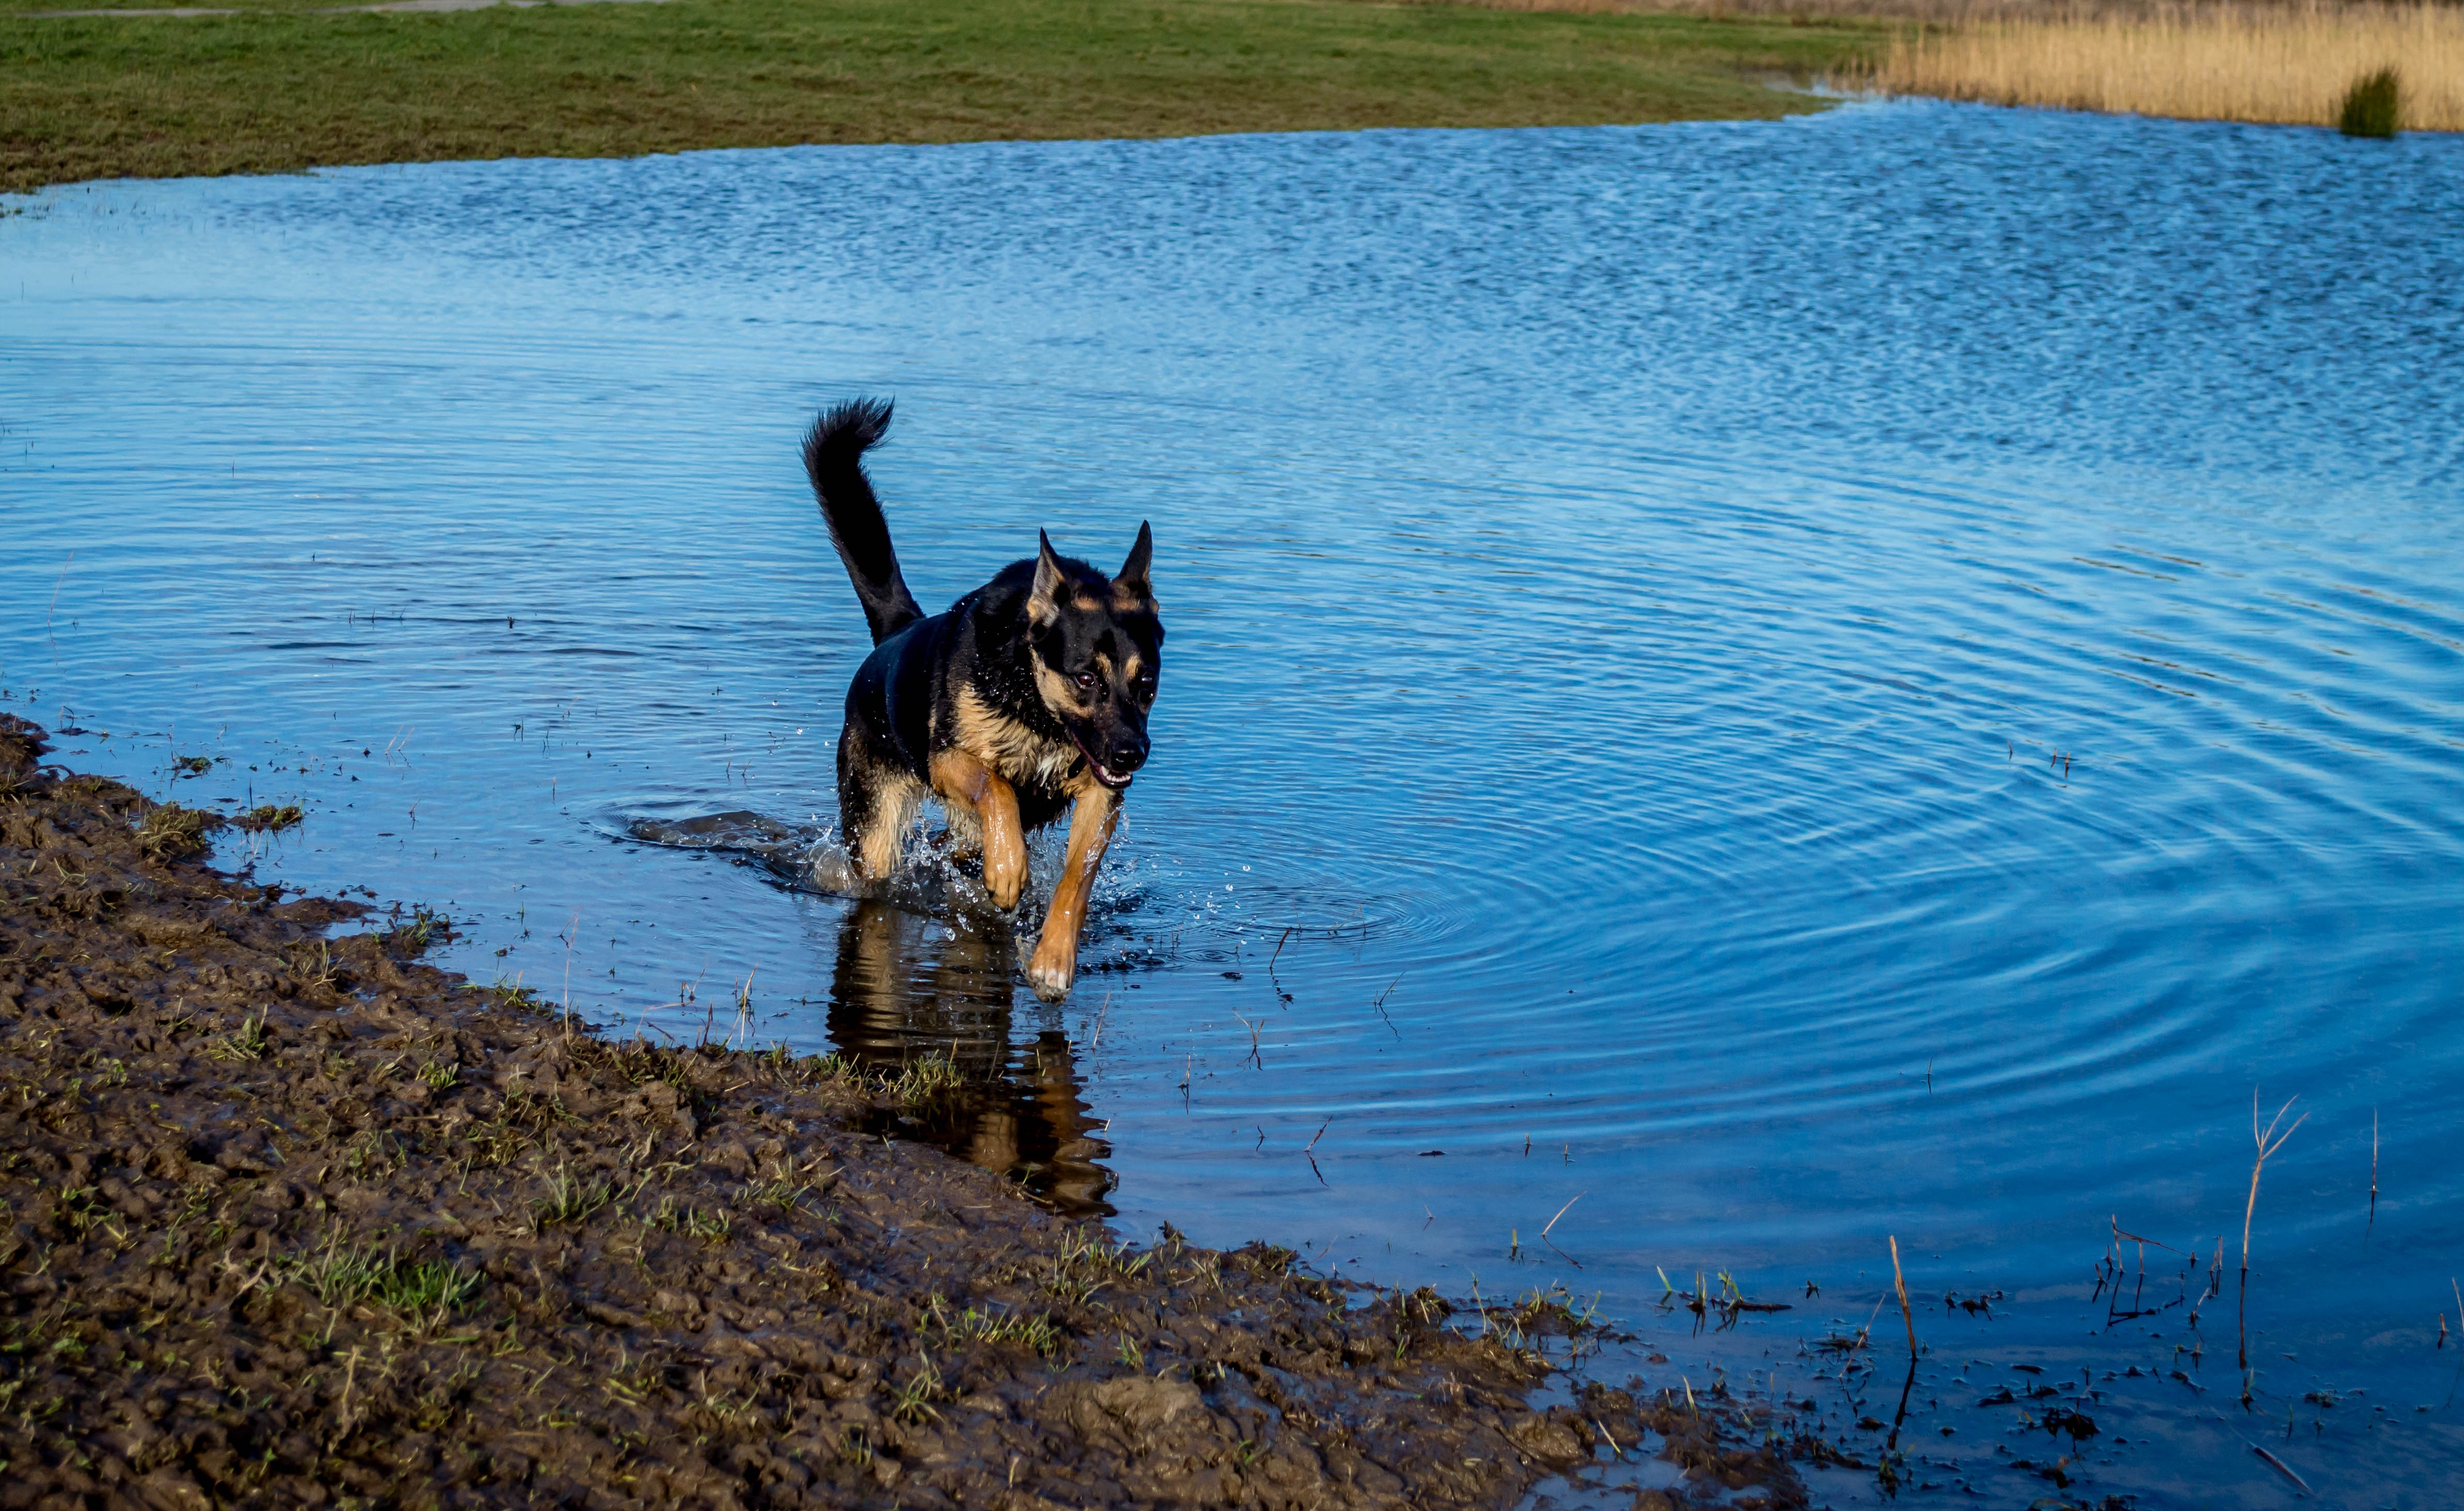
sea, water, dog, animal, reflection, swimming, racing, dog like mammal